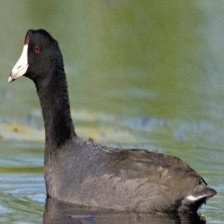
Species: AMERICAN COOT
Scientific name: FULICA AMERICANA